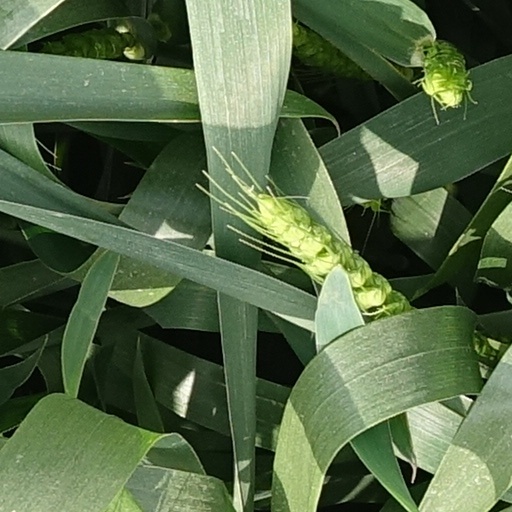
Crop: wheat